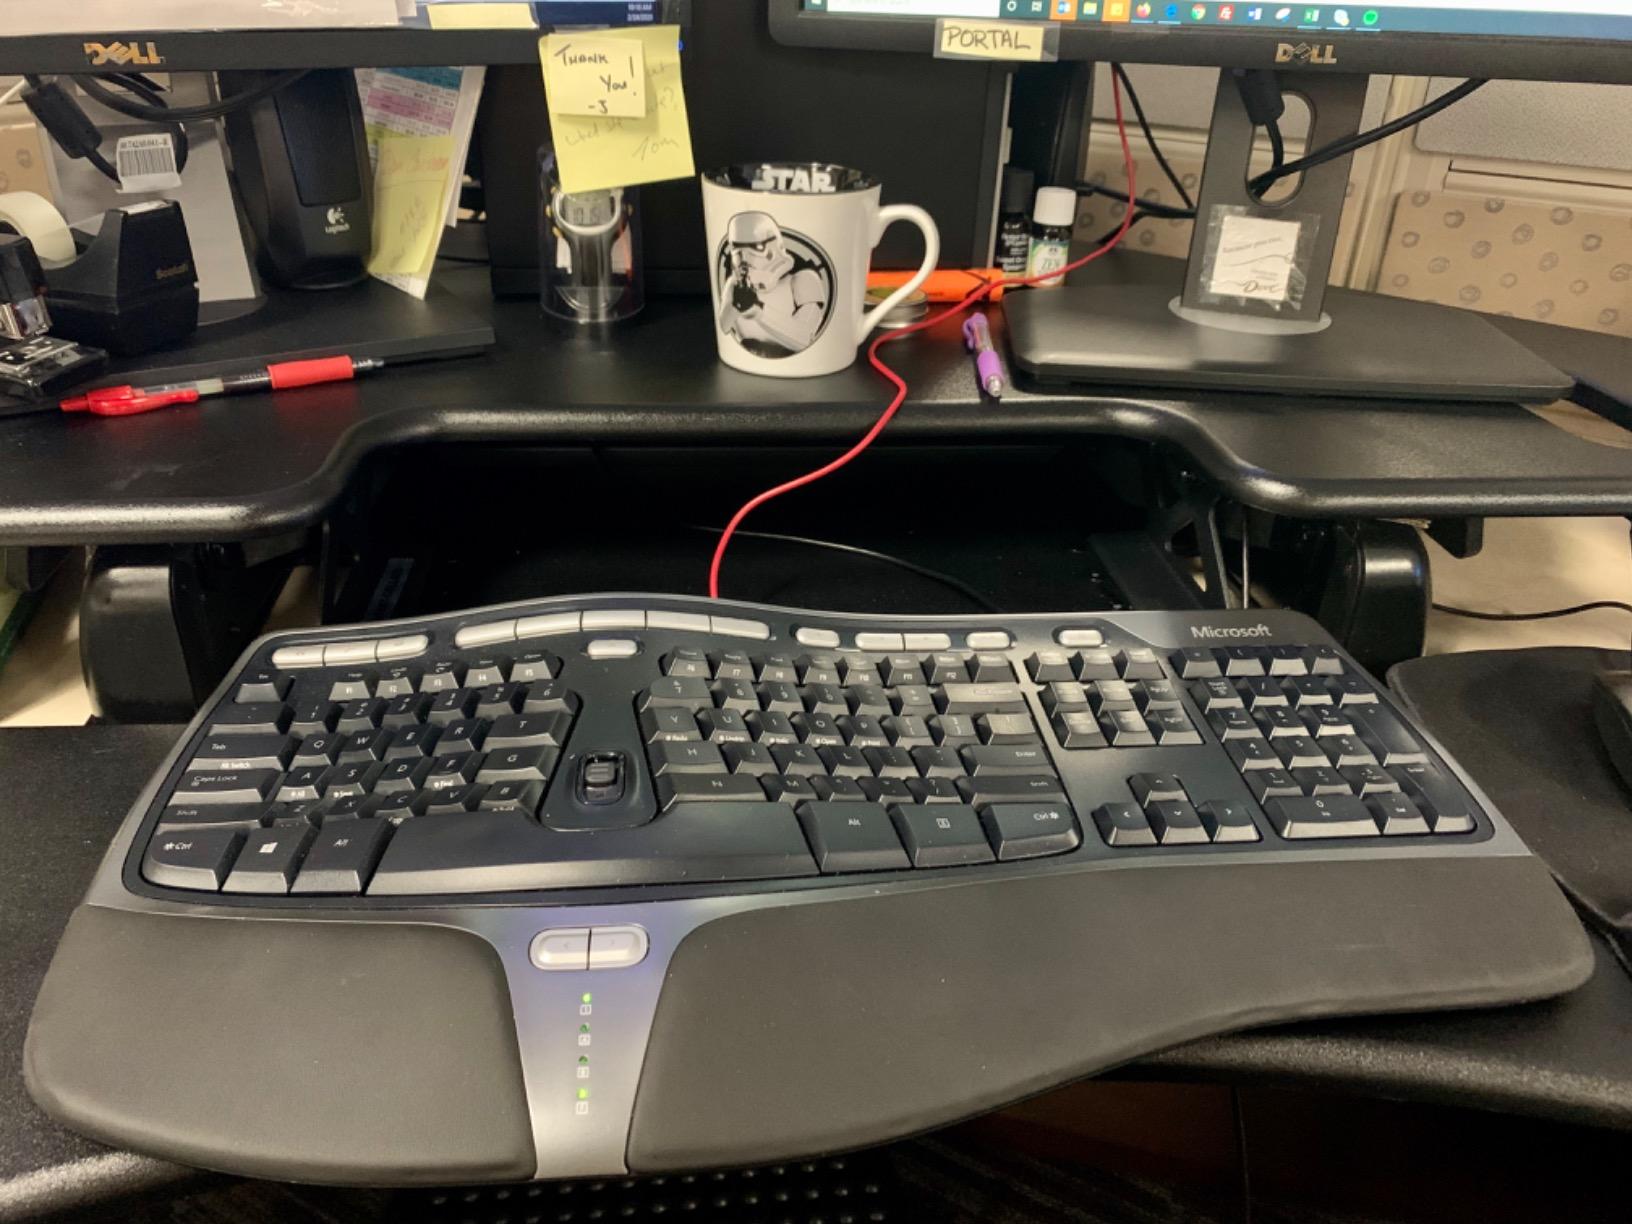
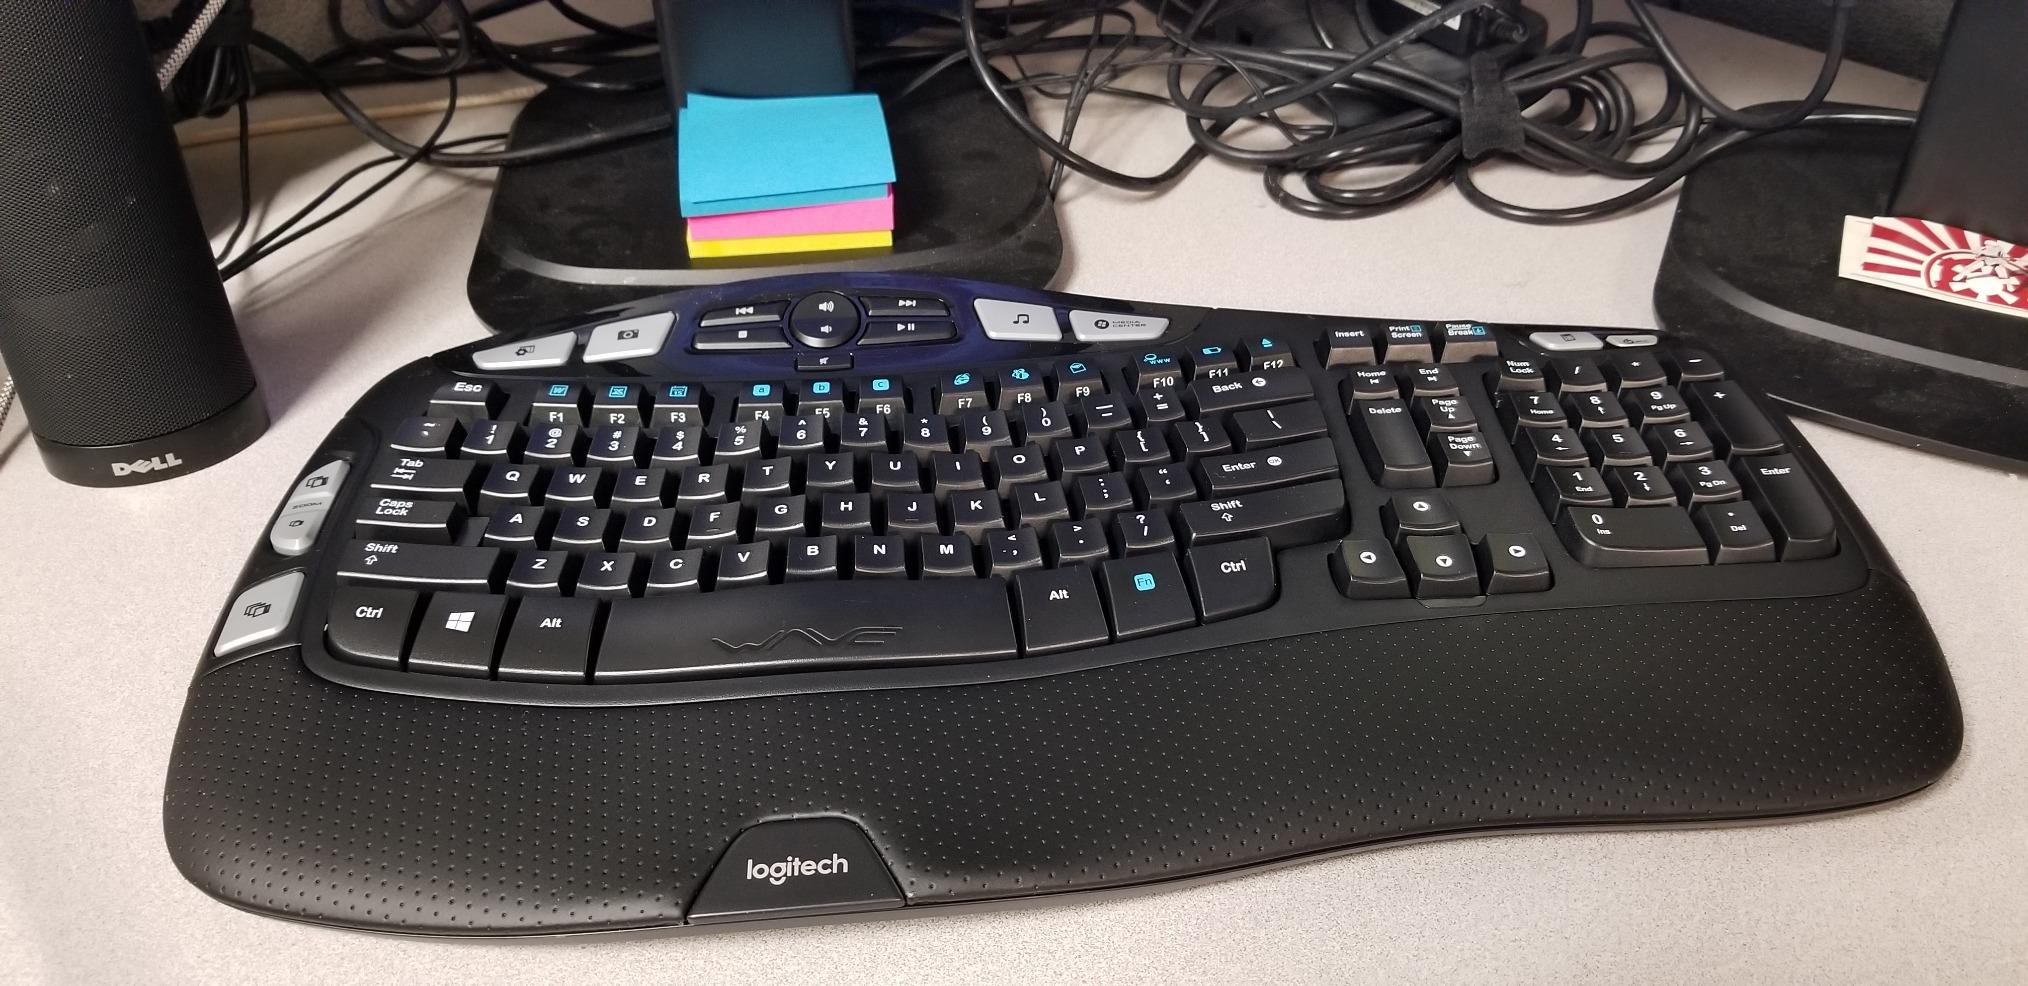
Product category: keyboard
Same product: no